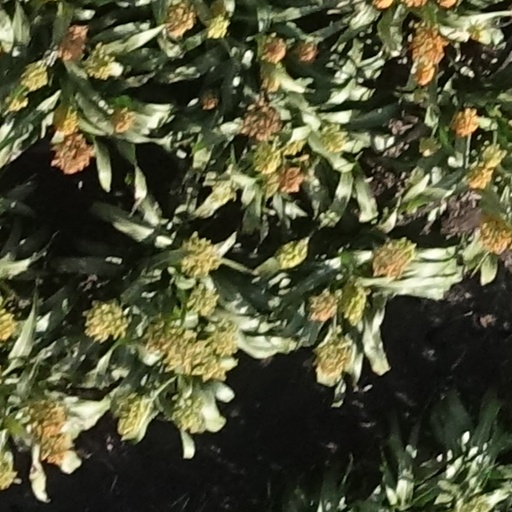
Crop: sorghum